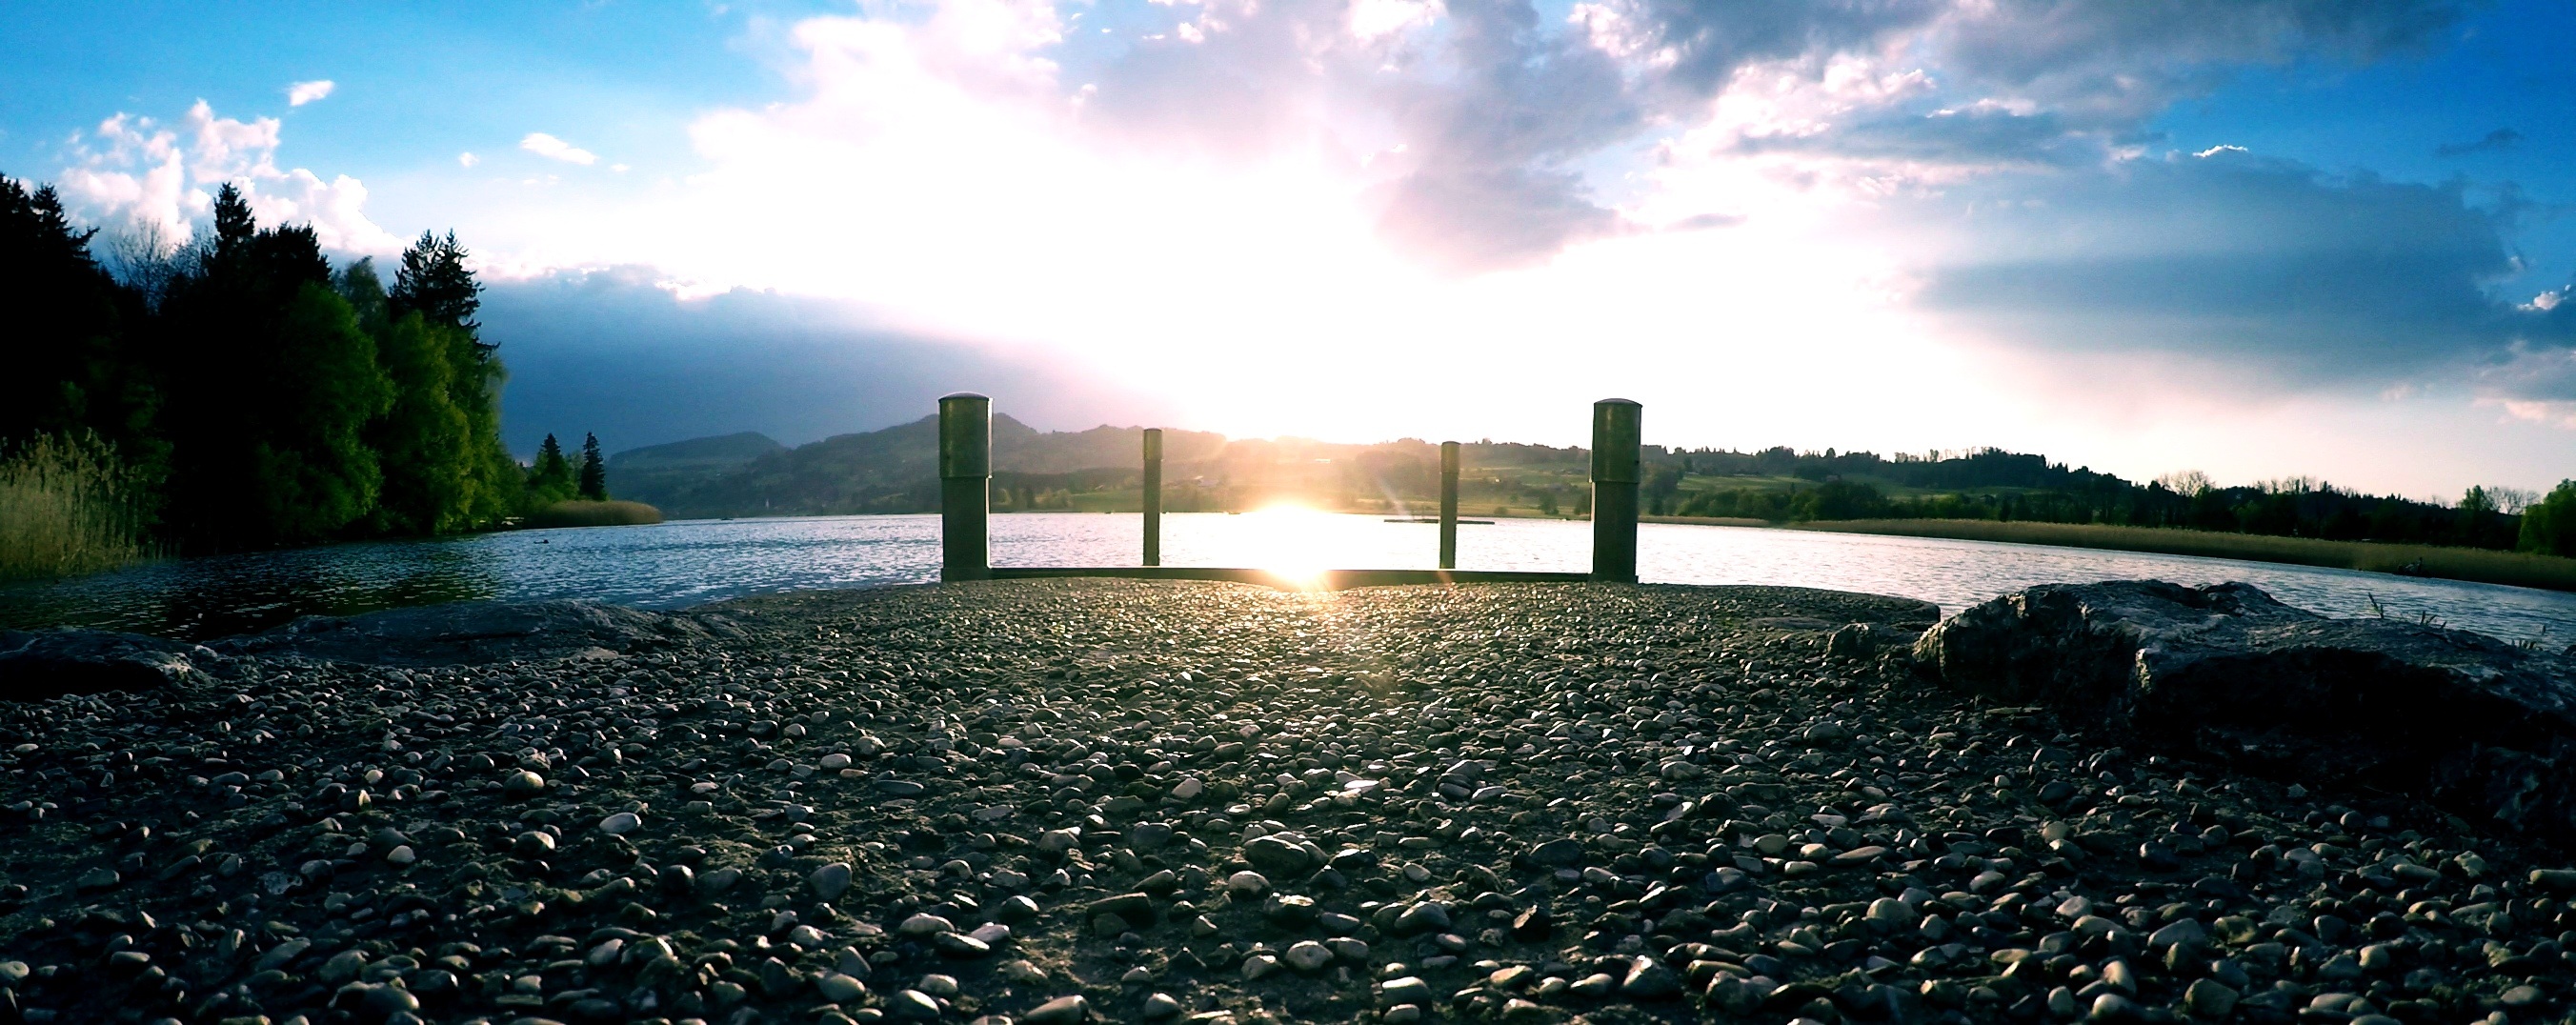
landscape, sea, water, nature, horizon, sun, sunset, sunlight, morning, lake, panorama, dusk, swim, web, evening, reflection, clouds, abendstimmung, computer wallpaper